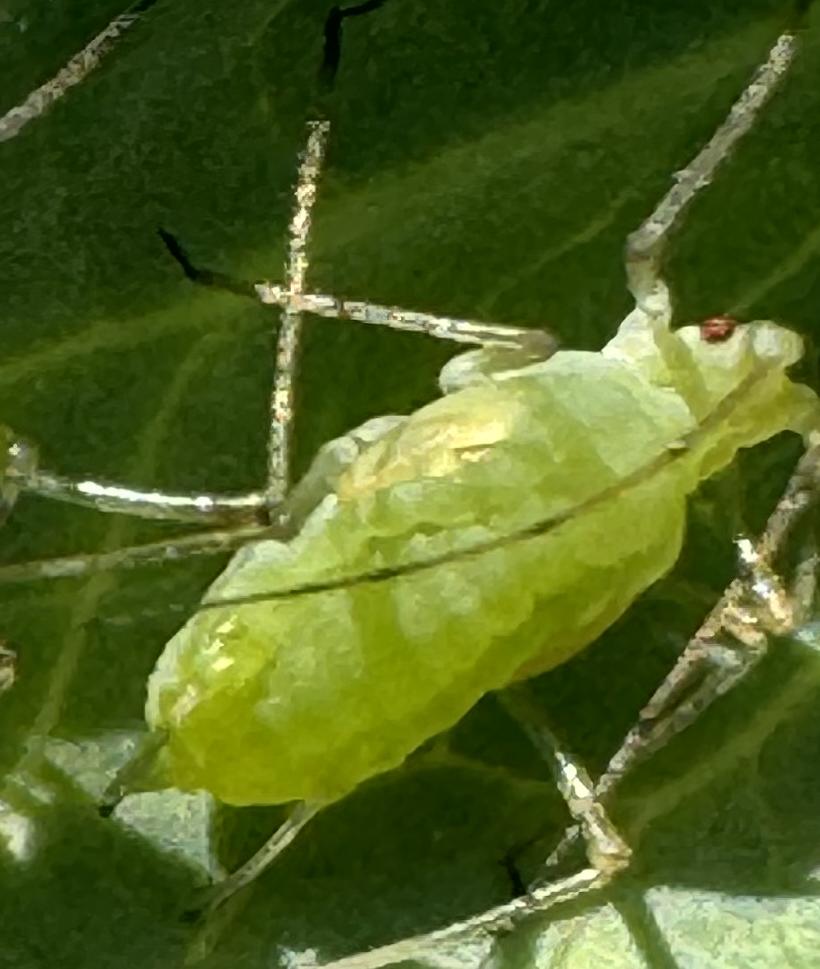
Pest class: pea_aphid